Henry H. Arnold

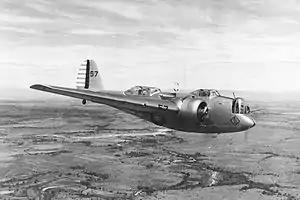
Martin B-10B bomber

In 1934, Chief of Air Corps Benjamin D. Foulois named Arnold to command one of the three military zones of the controversial Army Air Corps Mail Operation, with a temporary headquarters in Salt Lake City, Utah. Arnold's pilots performed well and his own reputation was untouched by the fiasco. Later that same year he won his second Mackay Trophy, when he led ten Martin B-10B bombers on an flight from Bolling Field to Fairbanks, Alaska, and back. Overly credited with its success, he nonetheless lobbied for recognition of the other airmen who took part, but the deputy chief of staff ignored his recommendations. His reputation among some of his peers was tarnished by resentment when he was belatedly awarded the Distinguished Flying Cross for the flight in 1937.